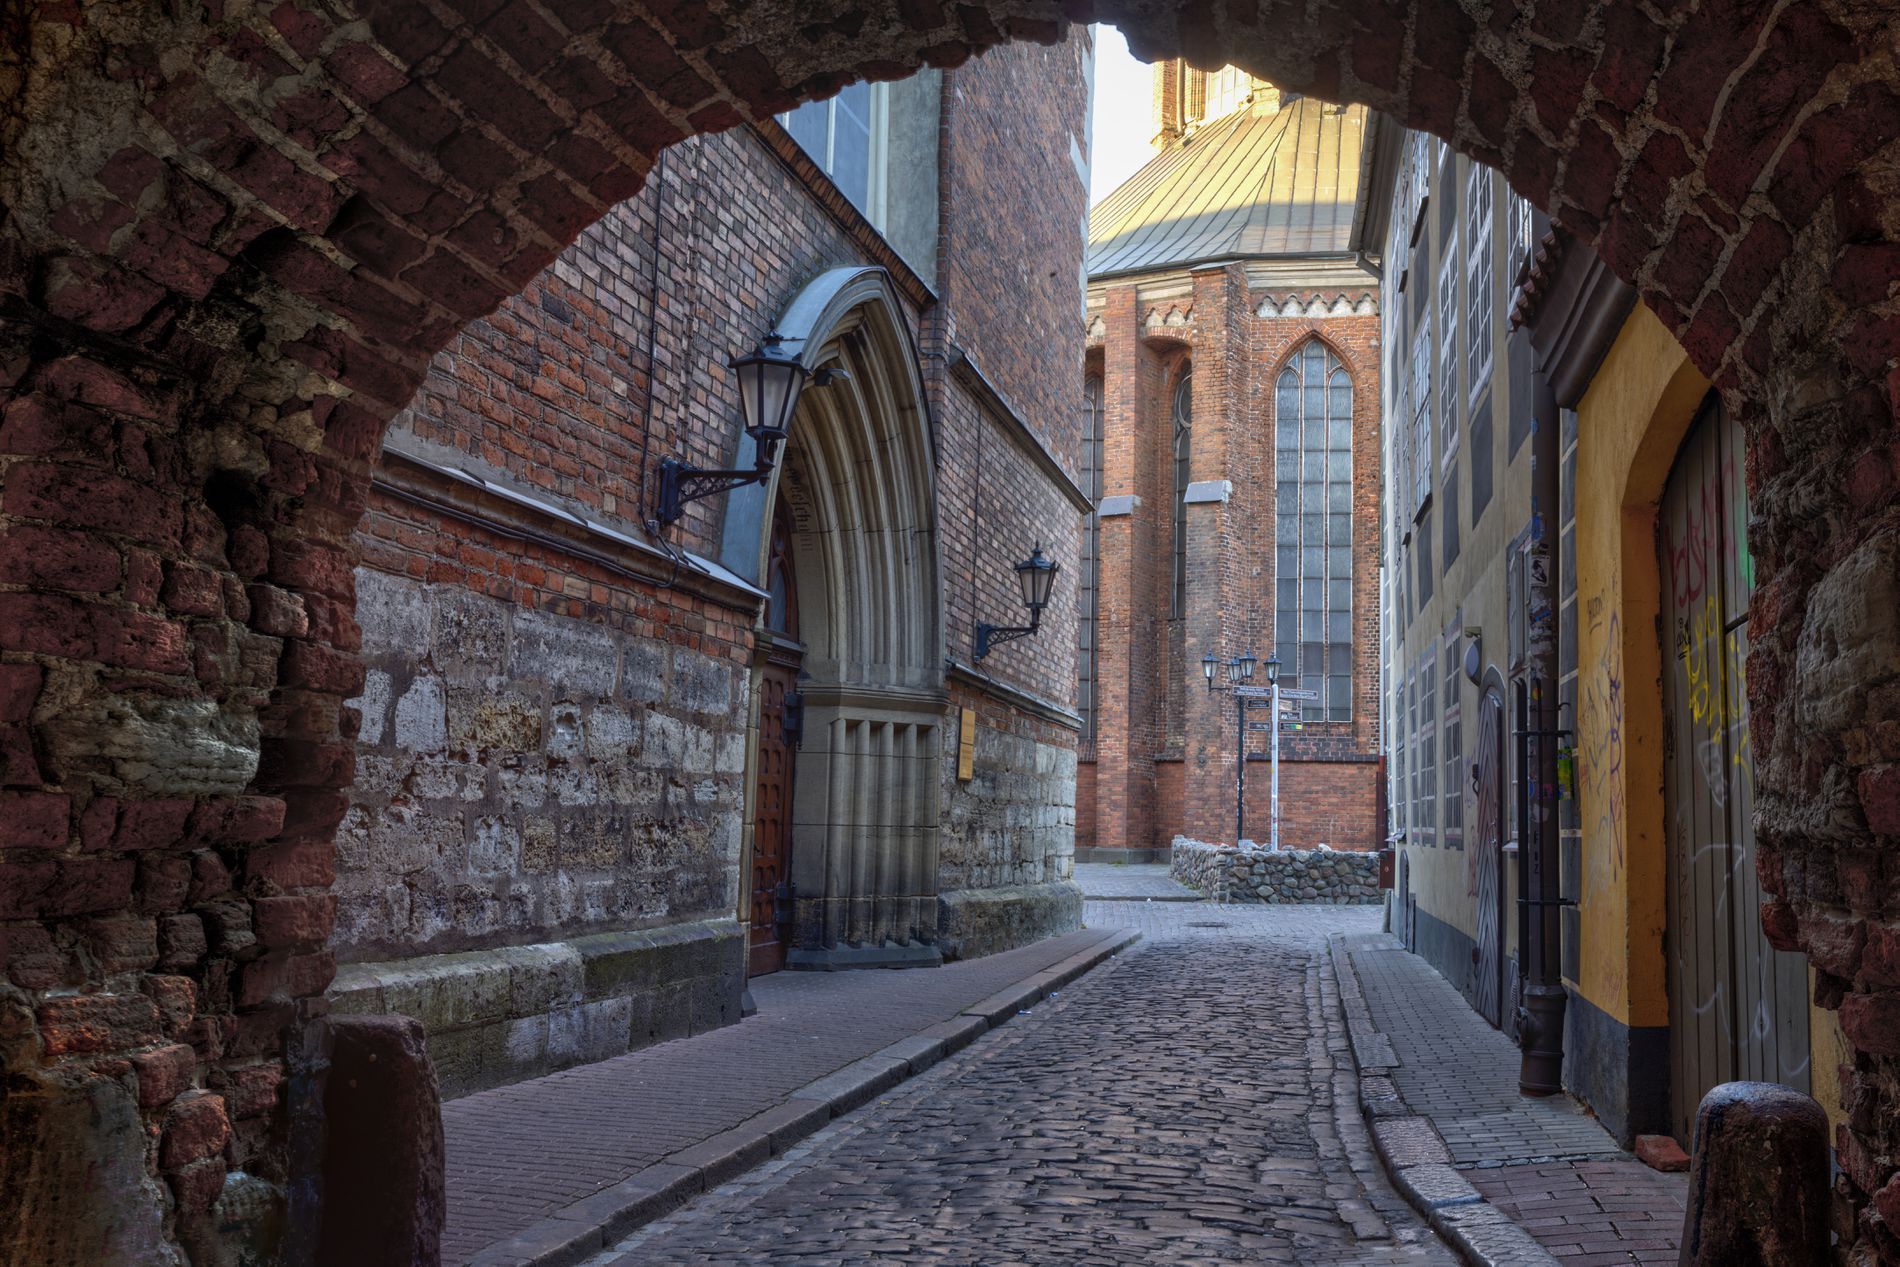
Entrance to History.
In this picture, we see the entrance to an alley flanked by old, beautiful buildings. A huge church or cathedral stands at the front, built with red brick and stone and featuring large windows. The alley is paved with black stone, while the buildings on both sides are constructed with mortar and feature huge wooden doors. Lampposts line the way.
A landscape picture taken in daylight featuring a scene starting from a stone arch from which extends an alley paved with black stone. On both sides of the alley are ancient buildings made of brick and stone with huge wooden doors that indicate the antiquity of the place. Looking at the face we see this giant cathedral with huge rectangular windows and towering columns that indicate the precise craftsmanship with which this cathedral was built, dating back to the Middle Ages. The picture is completed with the sun that comes on the side of the cathedral to make it shine and unique in the middle of the picture. The overall mood is historic and chic.
Labels: Path, Road, City, Street, Urban, Cobblestone, Walkway, Arch, Architecture, Building, Brick, Flagstone, Alley, Gothic Arch, Corridor, Indoors, Wall, lamp post, Lamp posts
Camera: Canon Canon EOS 6D
Lens: EF50mm f/1.8 STM
Aperture: F18
Exposure: 1.6 sec
ISO: 100
Focal length: 50.0 mm